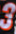
Number: 3